Never Can Say Goodbye

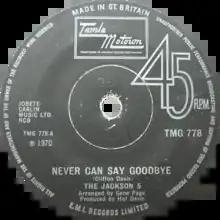
Solid centre variant of the UK single

"Never Can Say Goodbye" is a song written by Clifton Davis and originally recorded by the Jackson 5. The song was originally written and intended for the Supremes; however, Motown decided it would be better for the Jackson 5. It was the first single released from the group's 1971 album "Maybe Tomorrow", and was one of the group's most successful records. It has been covered numerous times, most notably in 1974 by Gloria Gaynor and in 1987 by British pop group the Communards.